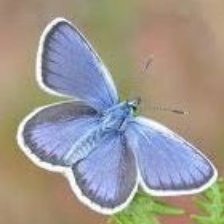
Species: CHALK HILL BLUE
Butterfly family (ImageNet category): lycaenid_butterfly